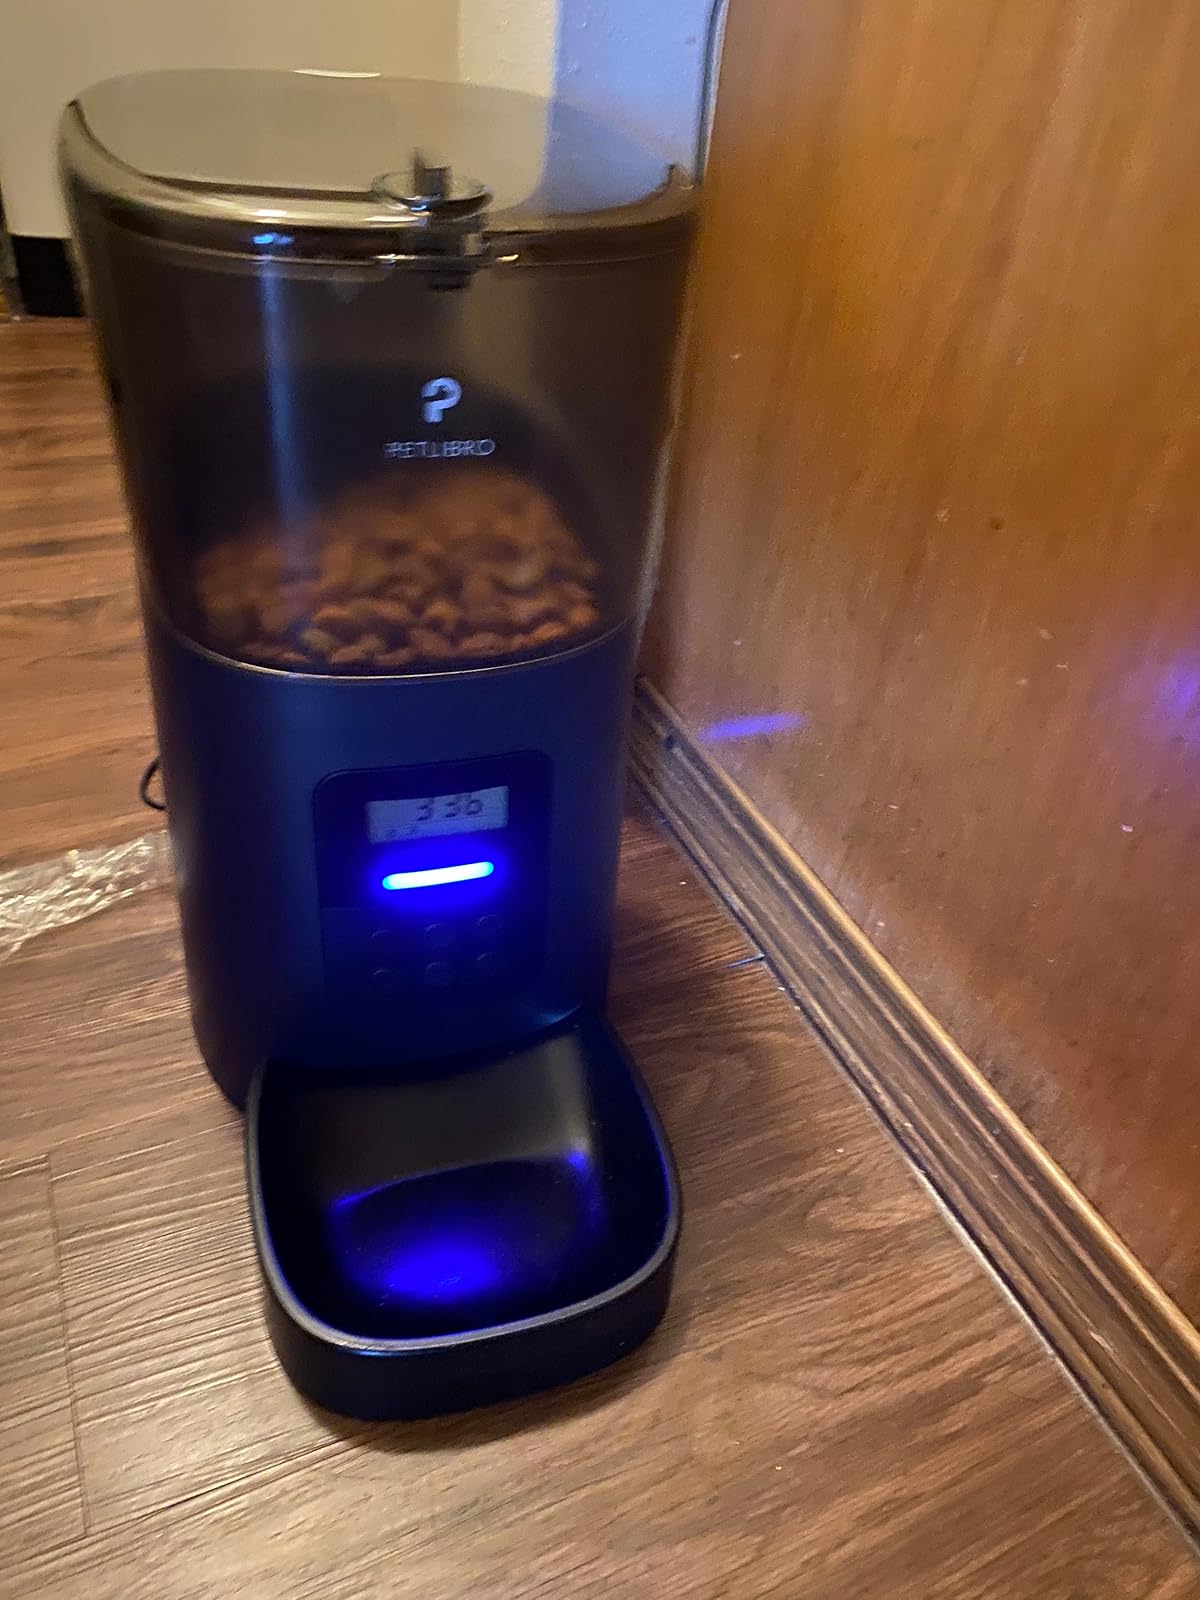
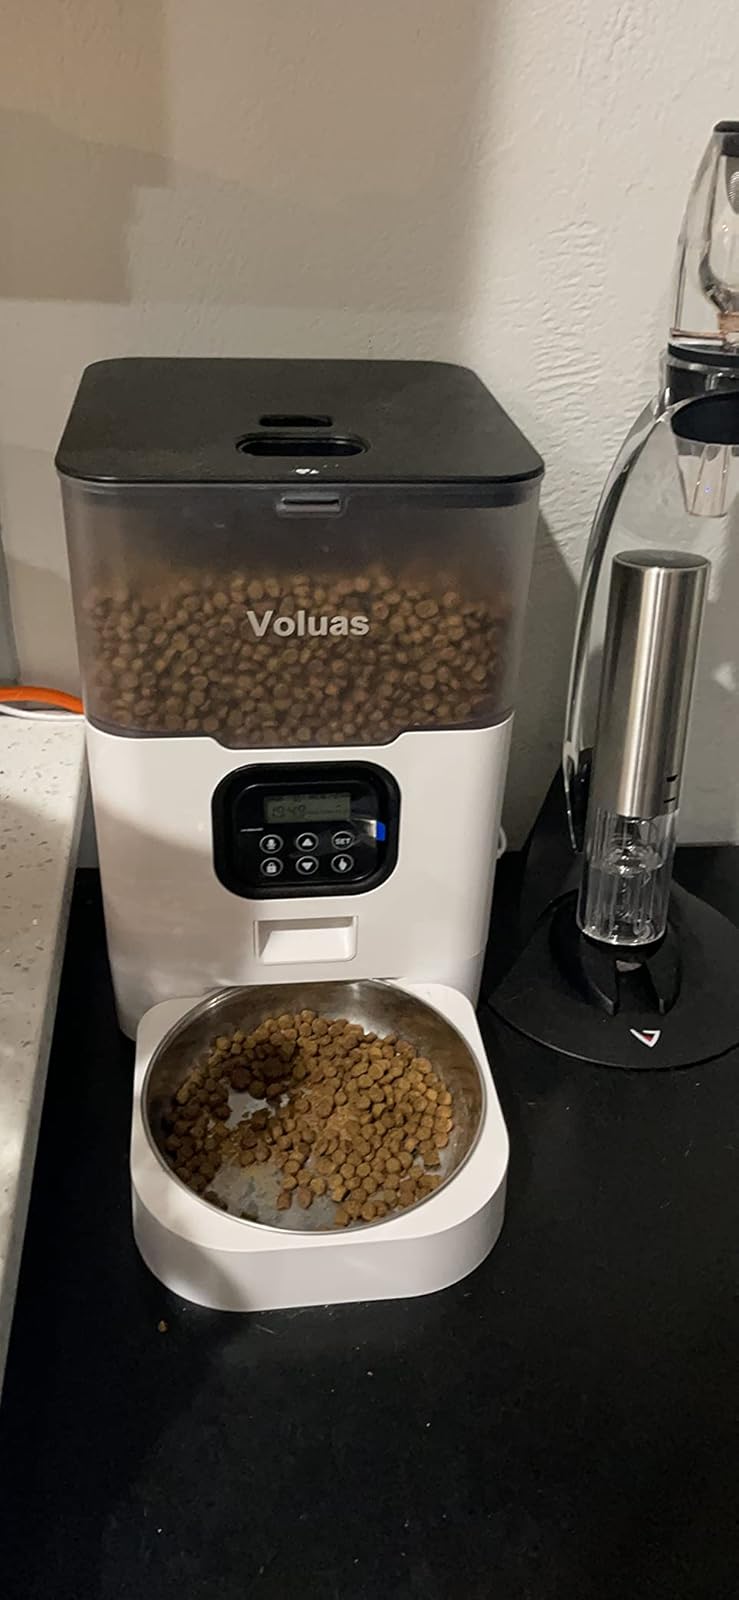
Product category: items_feeder
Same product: no